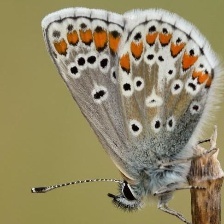
Species: BROWN ARGUS
Butterfly family (ImageNet category): lycaenid_butterfly